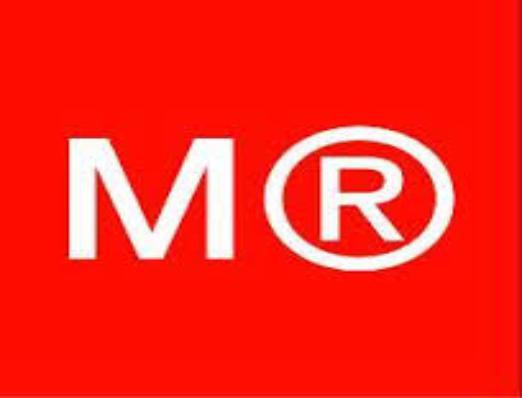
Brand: miquelrius-2
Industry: Necessities